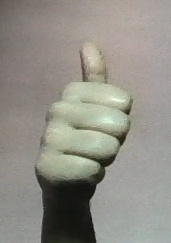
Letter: aleff